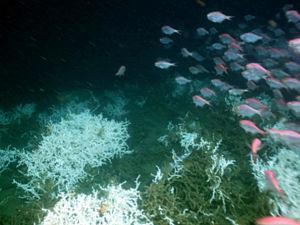
récif de Coraux profonds de w:fr:Lophelia pertusaLophelia pertusa avec un banc de Beryx splendens
Le Béryx long est une espèce de poissons de la famille des Berycidae. C'est une des espèces qui fréquentent les eaux profondes.